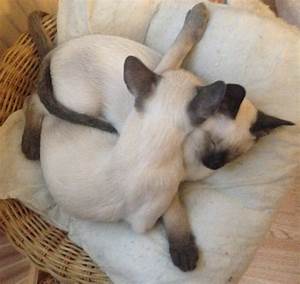
Label: gatto